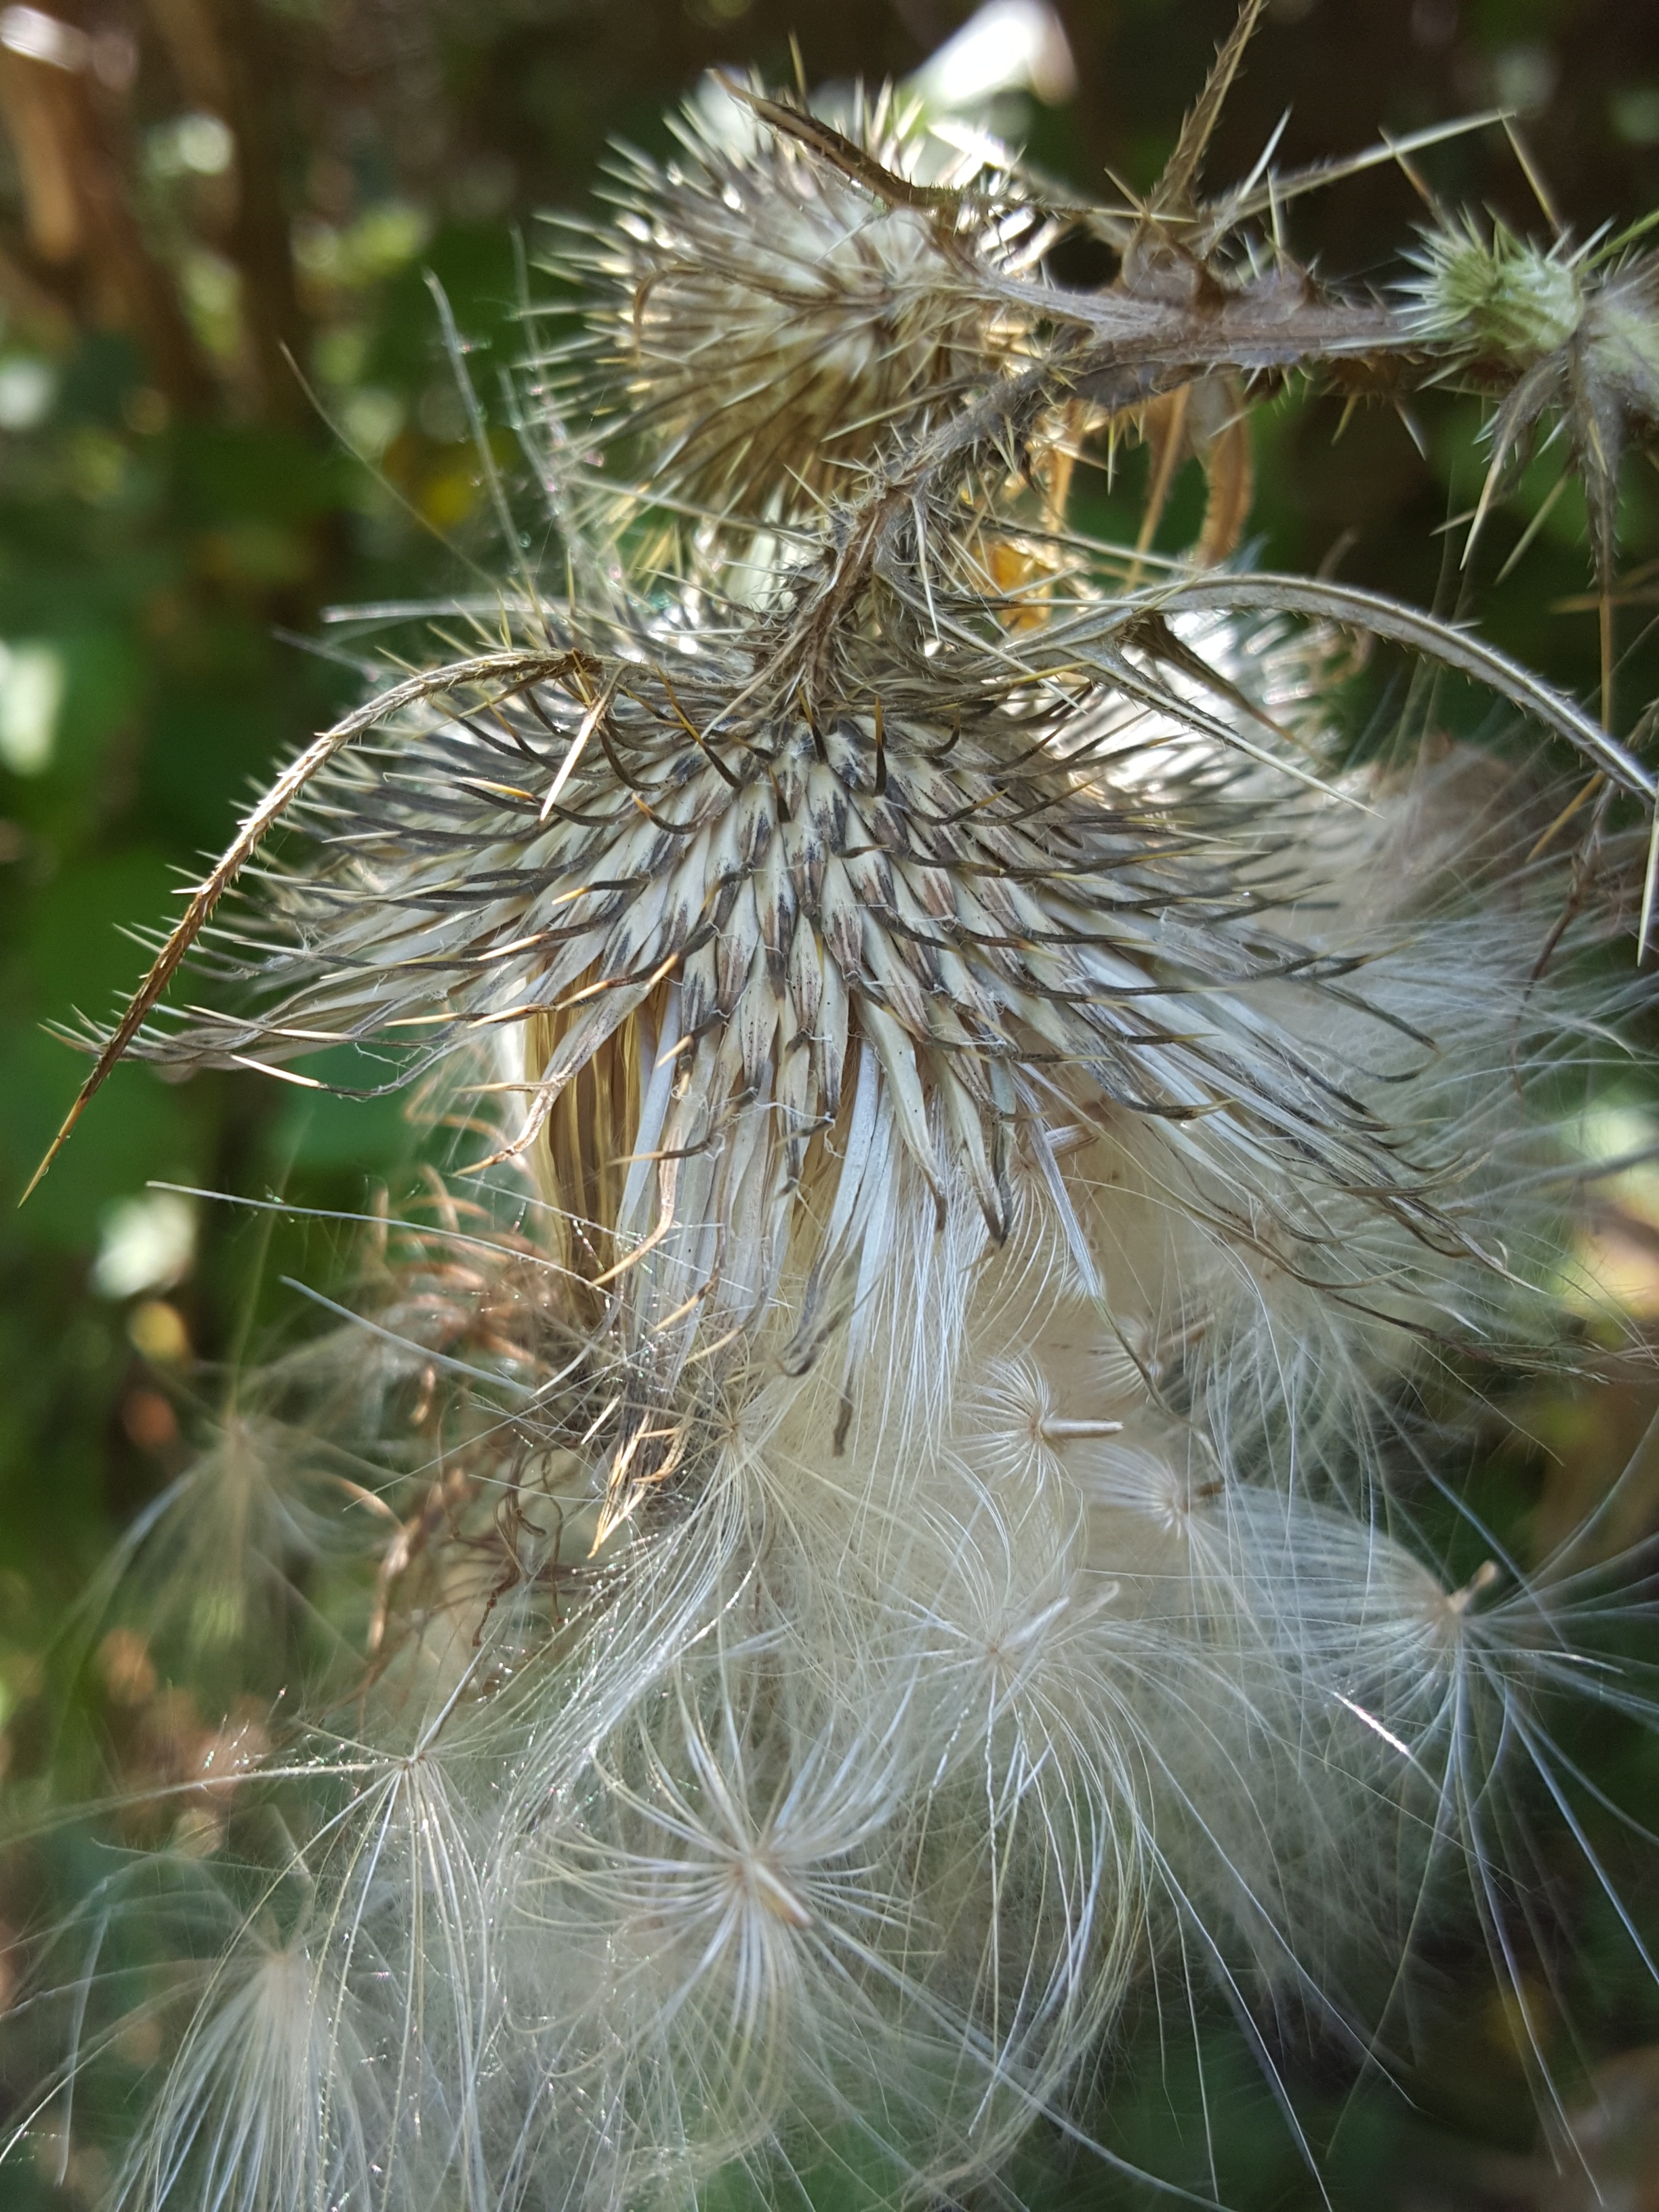
tree, nature, grass, branch, plant, flower, produce, botany, flora, twig, close up, thistle, macro photography, flowering plant, daisy family, grass family, plant stem, land plant, thorns spines and prickles